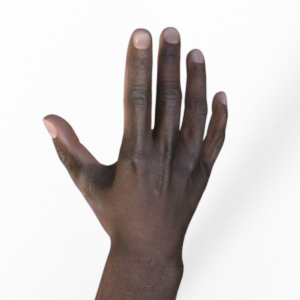
Label: paper